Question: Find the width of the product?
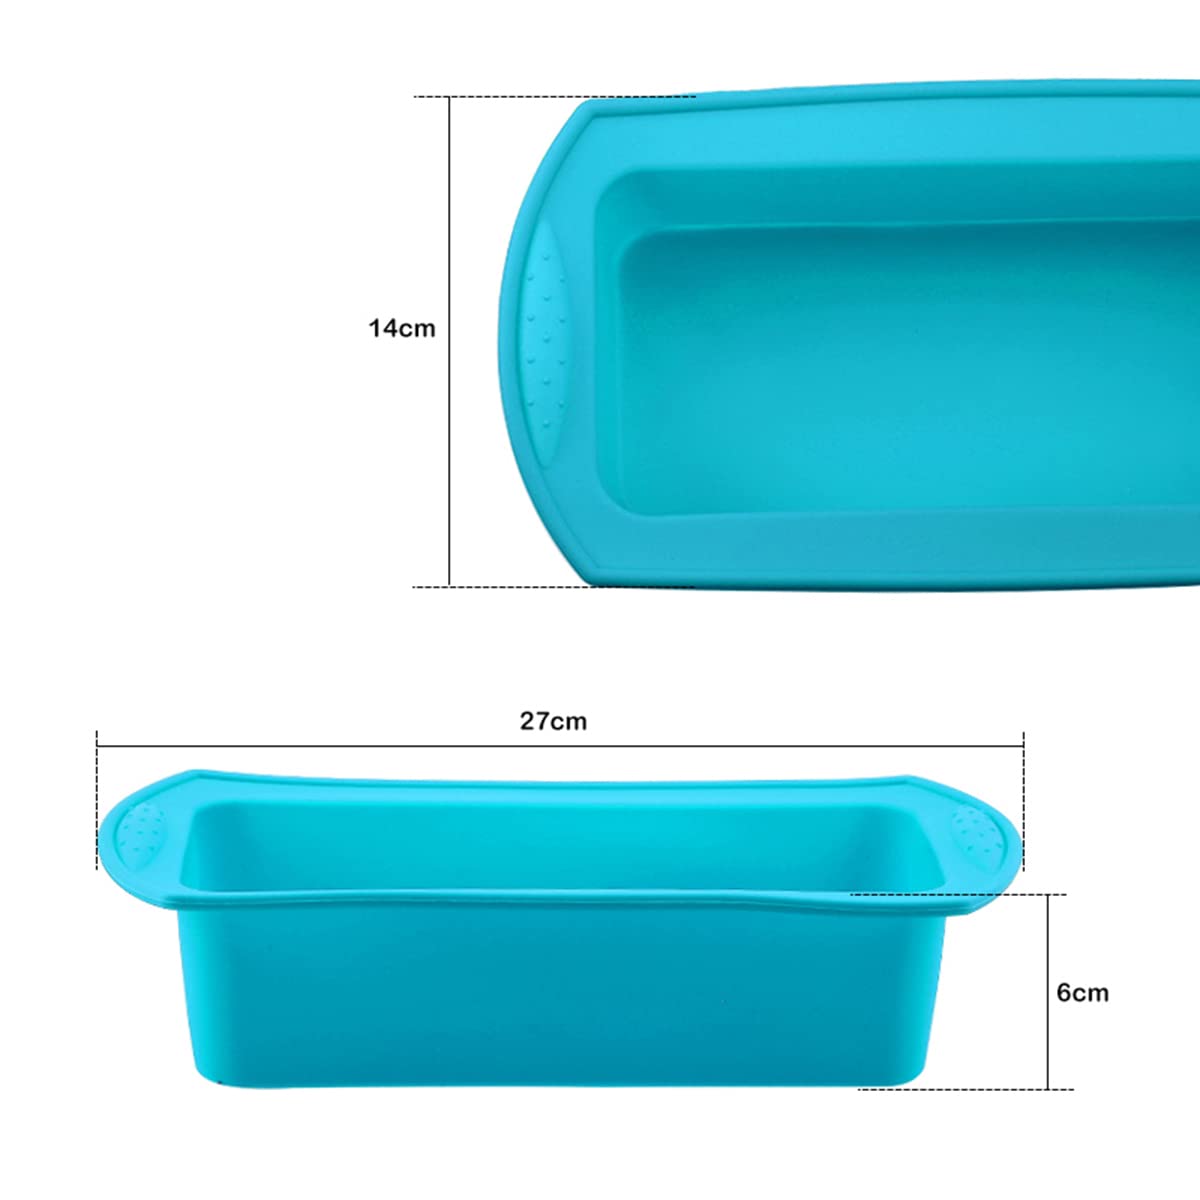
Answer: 14.0 centimetre